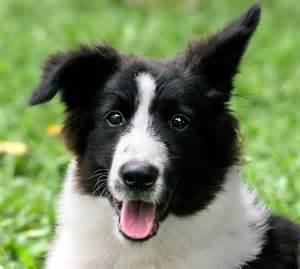
dog